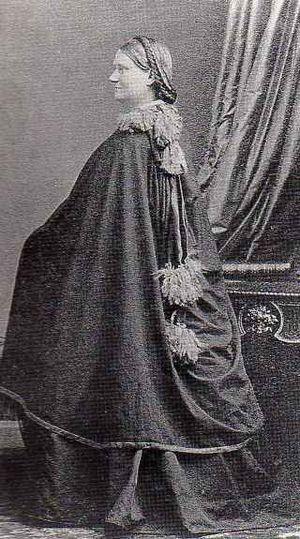
Barbara Leigh Smith Bodichon née le 8 avril 1827 et morte le 11 juin 1891, est une éducatrice, une artiste peintre et une des figures de proue britanniques du mouvement féministe au milieu du XIXᵉ siècle.